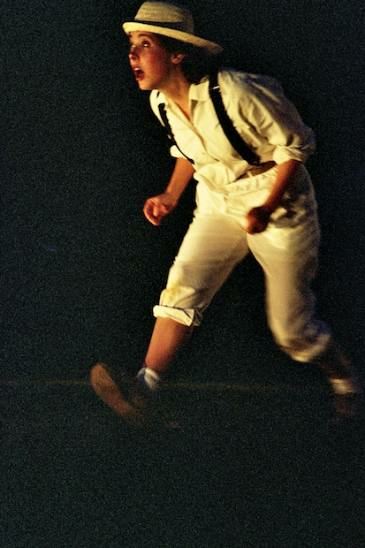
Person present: Yes